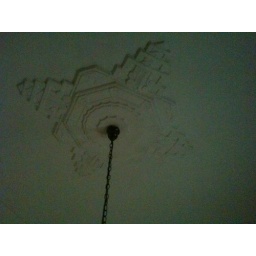
ceiling rose in main bedroom